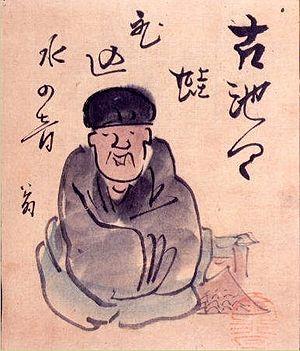
Bien que la création poétique soit très ancienne au Japon, les premiers témoignages de poésie japonaise datent du début du VIIIᵉ siècle. Ces poèmes se trouvent inclus dans les textes en prose qui composent le Kojiki et le Nihon Shoki.
Le haiga, est un style de peinture japonaise qui incorpore l'esthétique des haiku. Les haiga sont généralement peints par des poètes haïku et souvent accompagnés de poèmes haiku. Comme la forme poétique qu'il accompagne, le haiga est fondé sur des observations simples et souvent profondes du monde quotidien. Stephen Addiss souligne que « puisqu'ils sont tous deux créés avec le même pinceau et la même encre, l'ajout d'une image à un haïku est [...] une activité naturelle ».